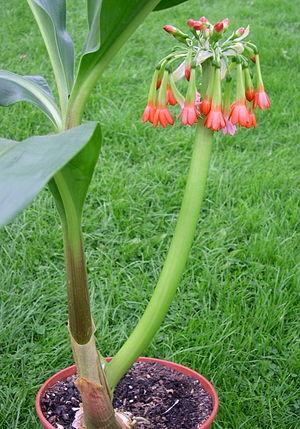
Scadoxus est un genre de plantes africaines de la famille des Amaryllis, et la sous famille Amaryllidoideae. Le nom anglais "blood lily" est utilisé pour certaines espèces a cause de leurs couleurs écarlates. Le genre a des affinités étroites avec Haemanthus. Les espèces de Scadoxus sont cultivées comme plantes ornementales pour leurs fleurs aux couleurs éclatantes, soit en pots, soit en pleine terre, dans des climats sans gelée. Bien que certaines espèces aient été utilisées en médecine traditionnelle, elles contiennent des alcaloïdes toxiques.